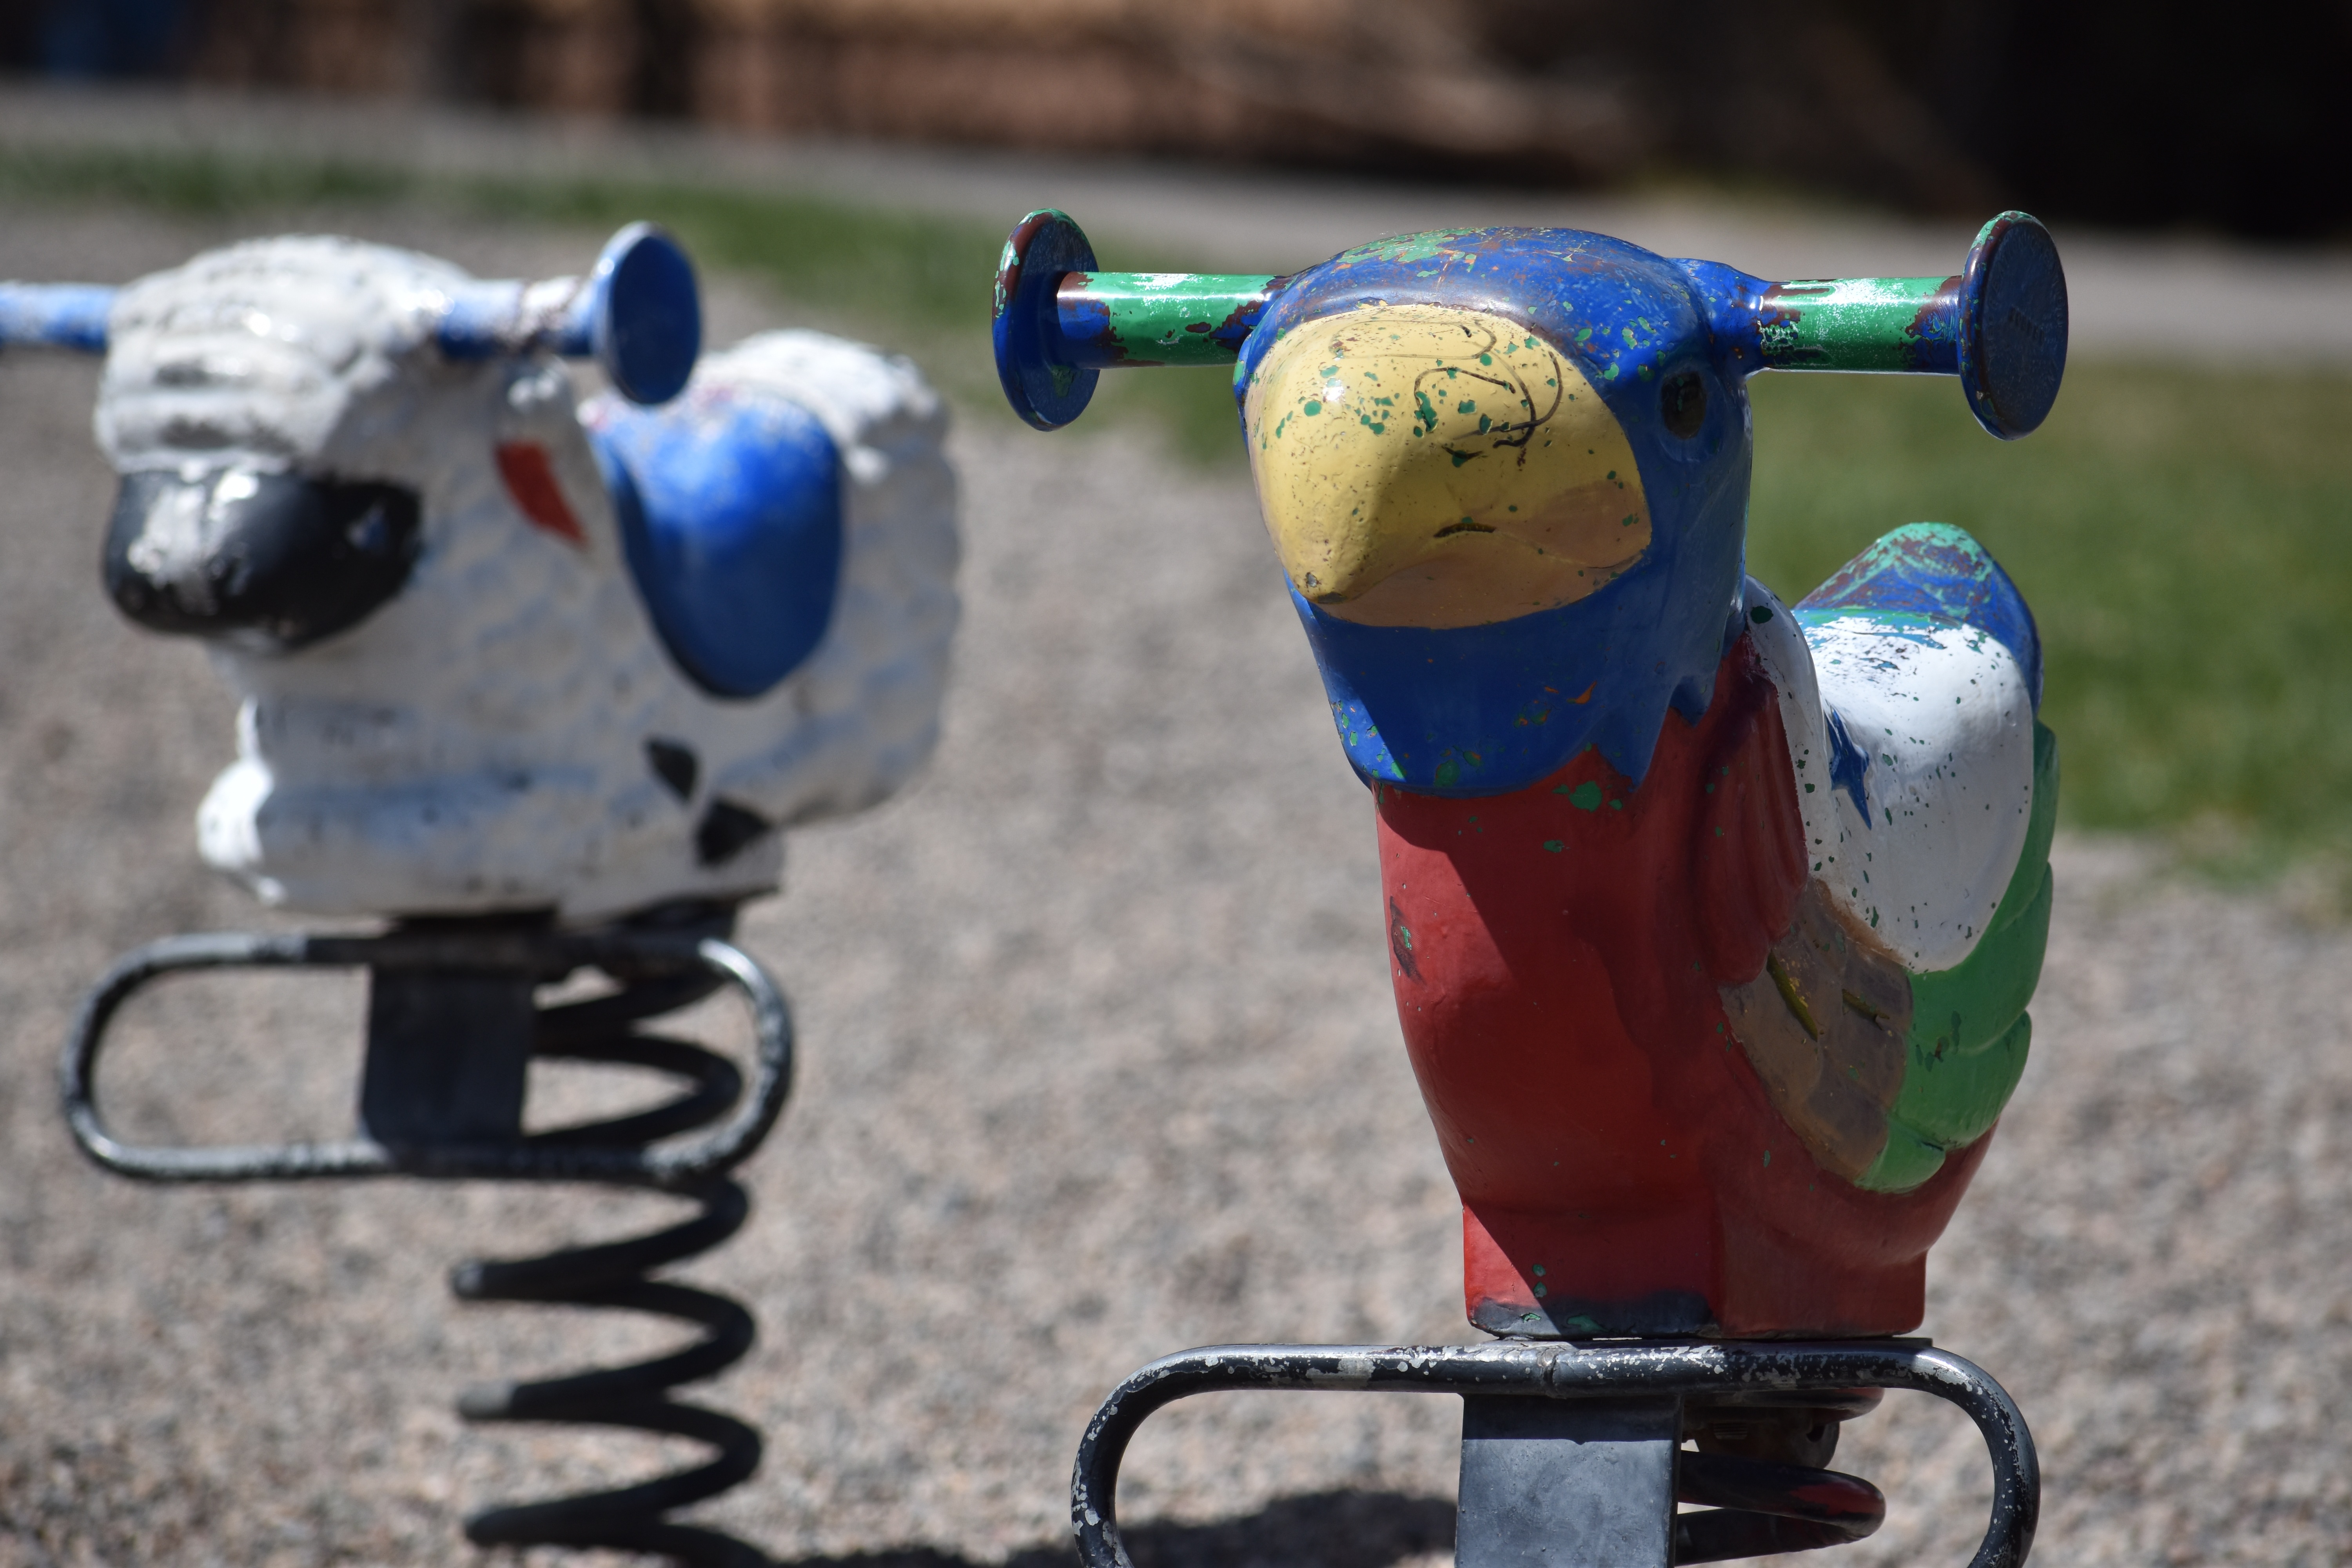
color, blue, toy